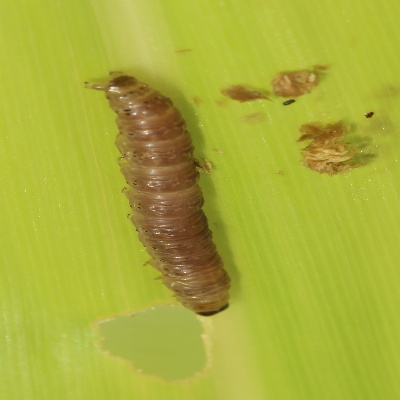
Crop: Maize
Condition: fall armyworm